Caeté people

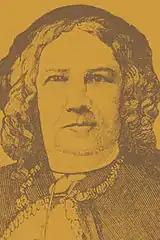
Nísia Floresta

The negative reputation of the Caeté people was so strong that the Caeté people even left a mark in the literary world. For example, in the influential epic poem "Caramuru" written by Santa Rita Durão in 1781, the Caeté people were presented as the enemy of Caramuru and Paraguaçu. The Caeté people were also featured in multiple works by the author Nísia Floresta. The poem "A Lágrima de um Caeté" which was written by Floresta was deemed to be unique due to her use of a Caeté Indian as the main character and hero. Both prior to and after this poem was written, standard Indianist literature selected heroes from peaceable Indian tribes who favored the Portuguese. Since these characteristics are not descriptive of the Caeté tribe, it is suggested that Floresta chose this Caeté man as a hero due to his persistence to continue fighting even while being oppressed. She used this character to show that the Caeté tribe demonstrated great courage while being mistreated meanwhile the Portuguese acted in a cowardly manner. In another work by Floresta, she incorporates a character from the Caeté tribe who is extremely barbaric in nature and expresses a great need to be civilized. These two traits the character possessed were well-known attributes of the Caeté tribe. Floresta uses this character from the Caeté tribe to represent her own desire for Brazil to become civilized at an equal status with Europe. The Caeté people suffered greatly from many oppressors but never went down without a fight. Floresta's poems used the Caeté people in a way most had never seen them and highlighted their fierceness and independence.